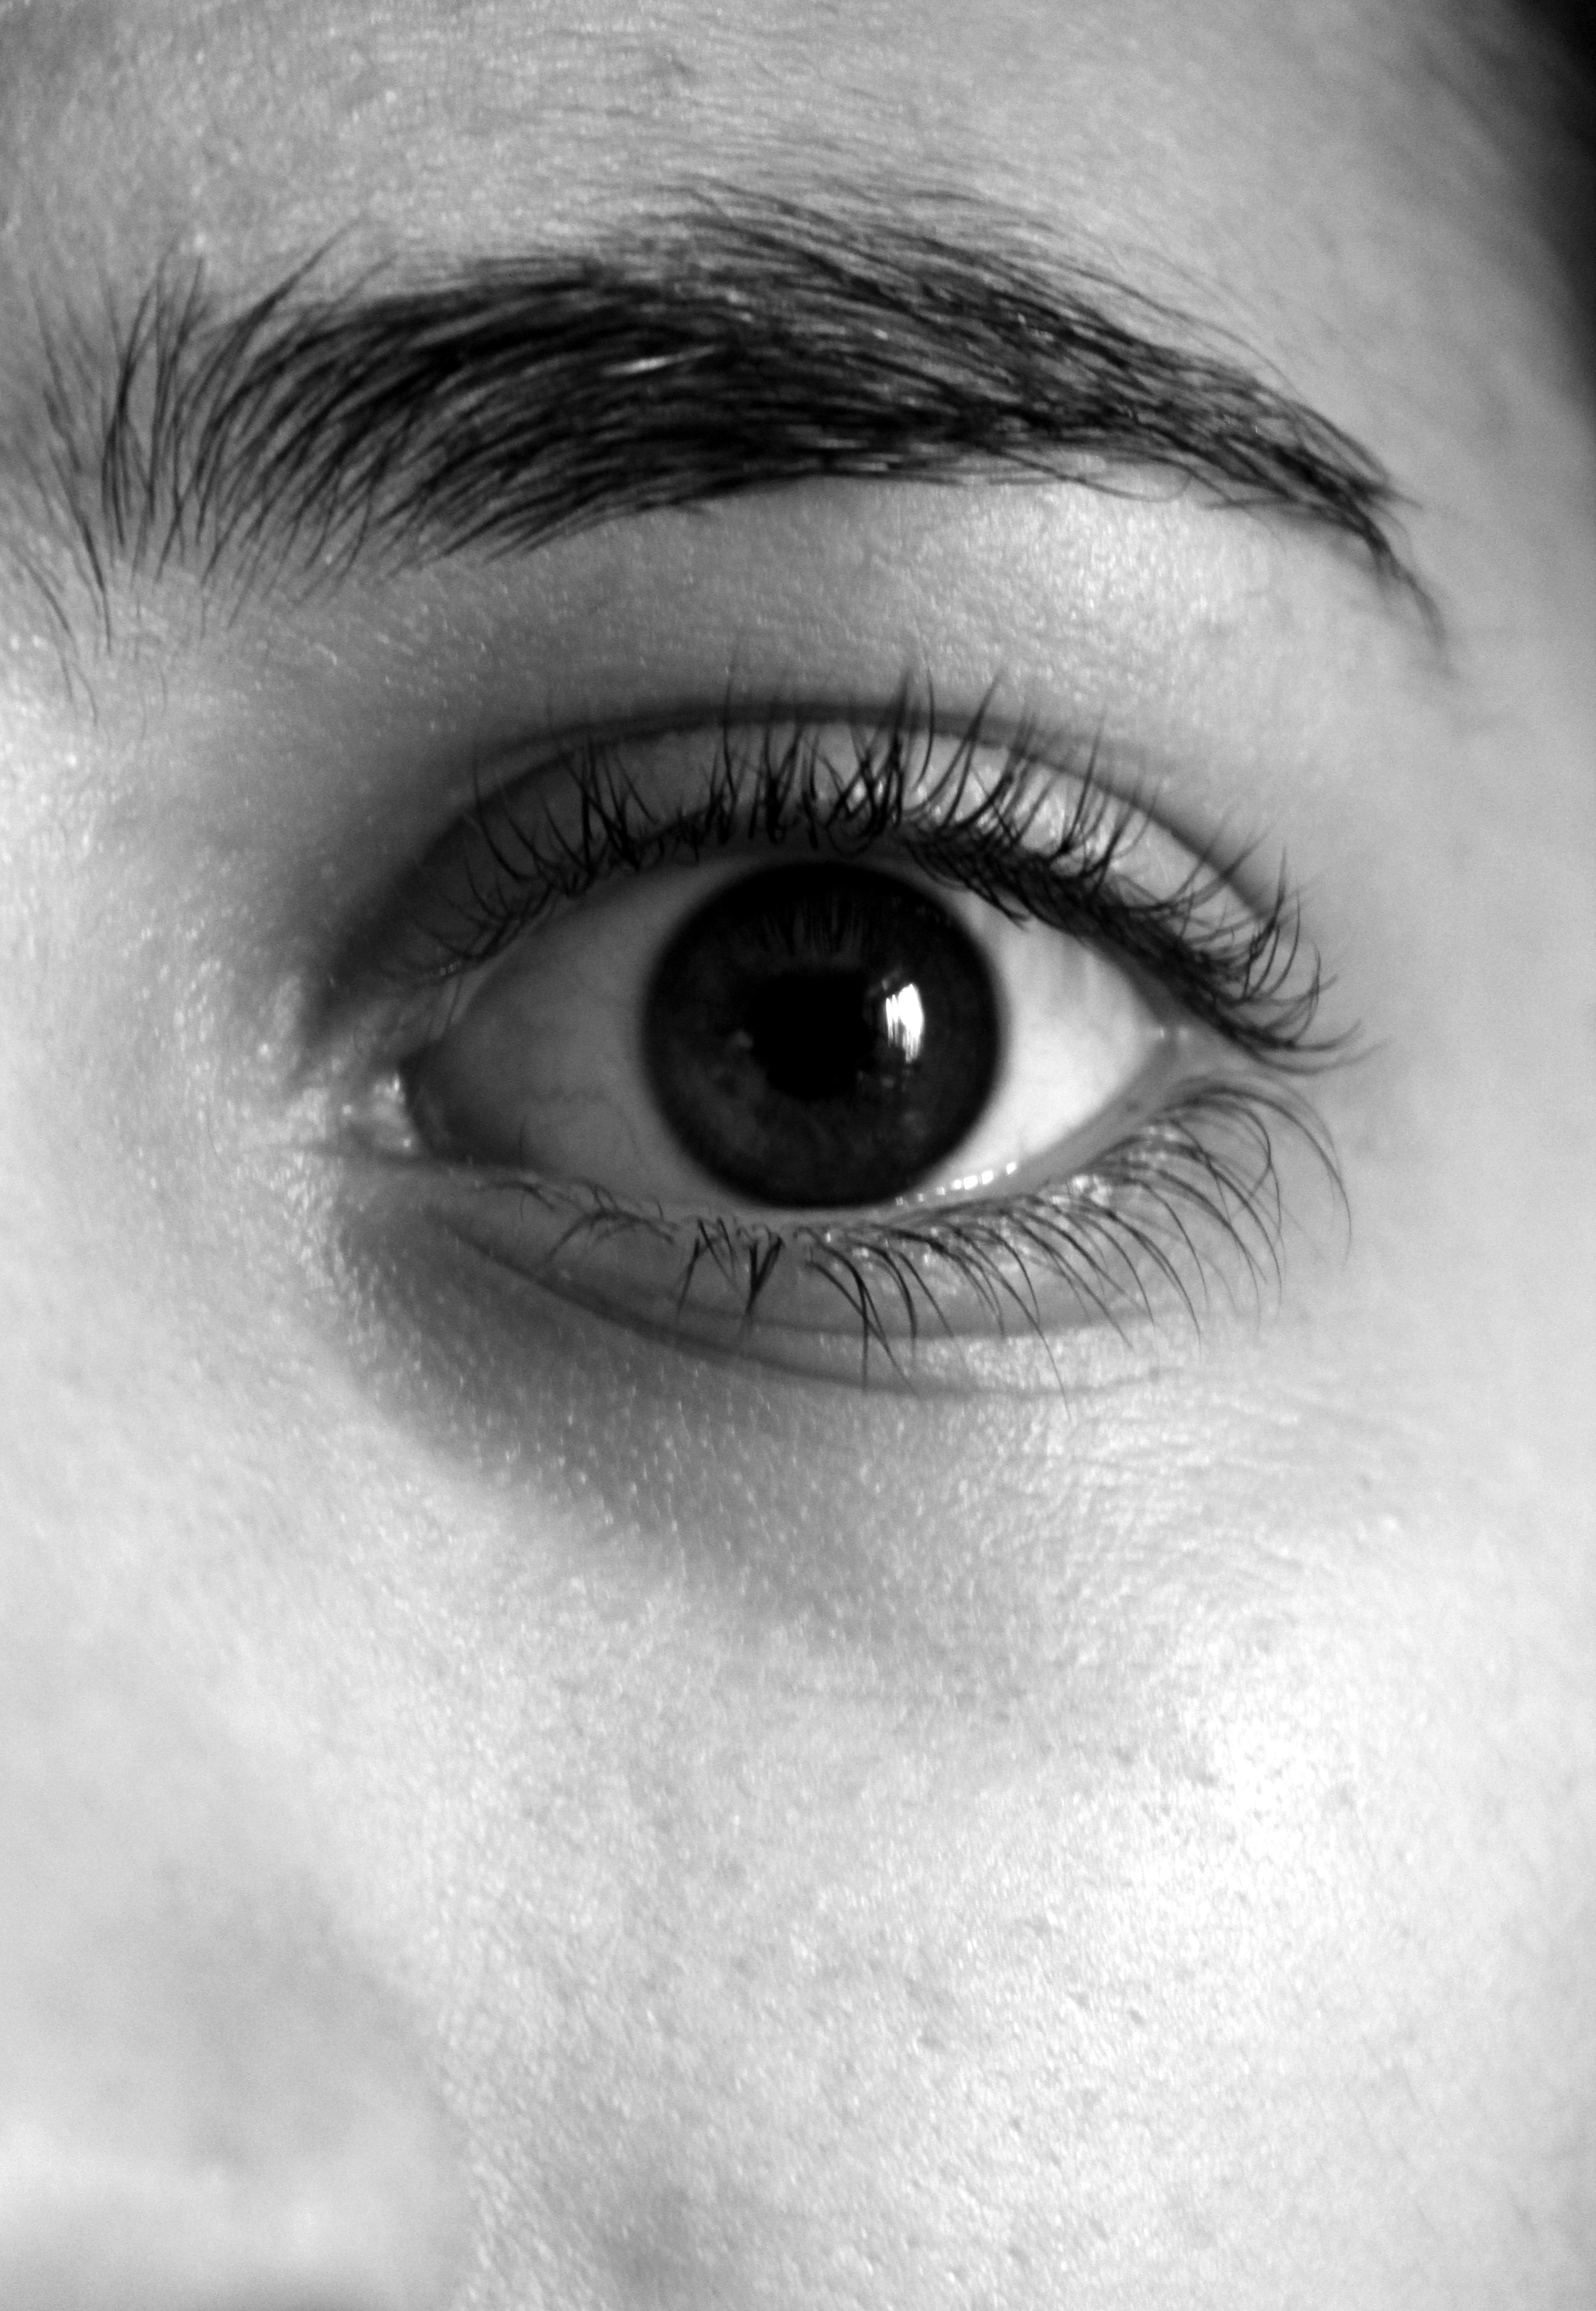
black and white, white, photography, black, monochrome, eyebrow, eyelash, close up, human body, face, nose, eye, head, eyebrows, organ, eyelashes, forehead, monochrome photography, portrait photography, vision care, eyelash extensions